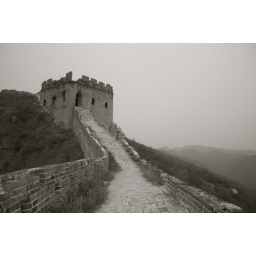
Wall in black and white